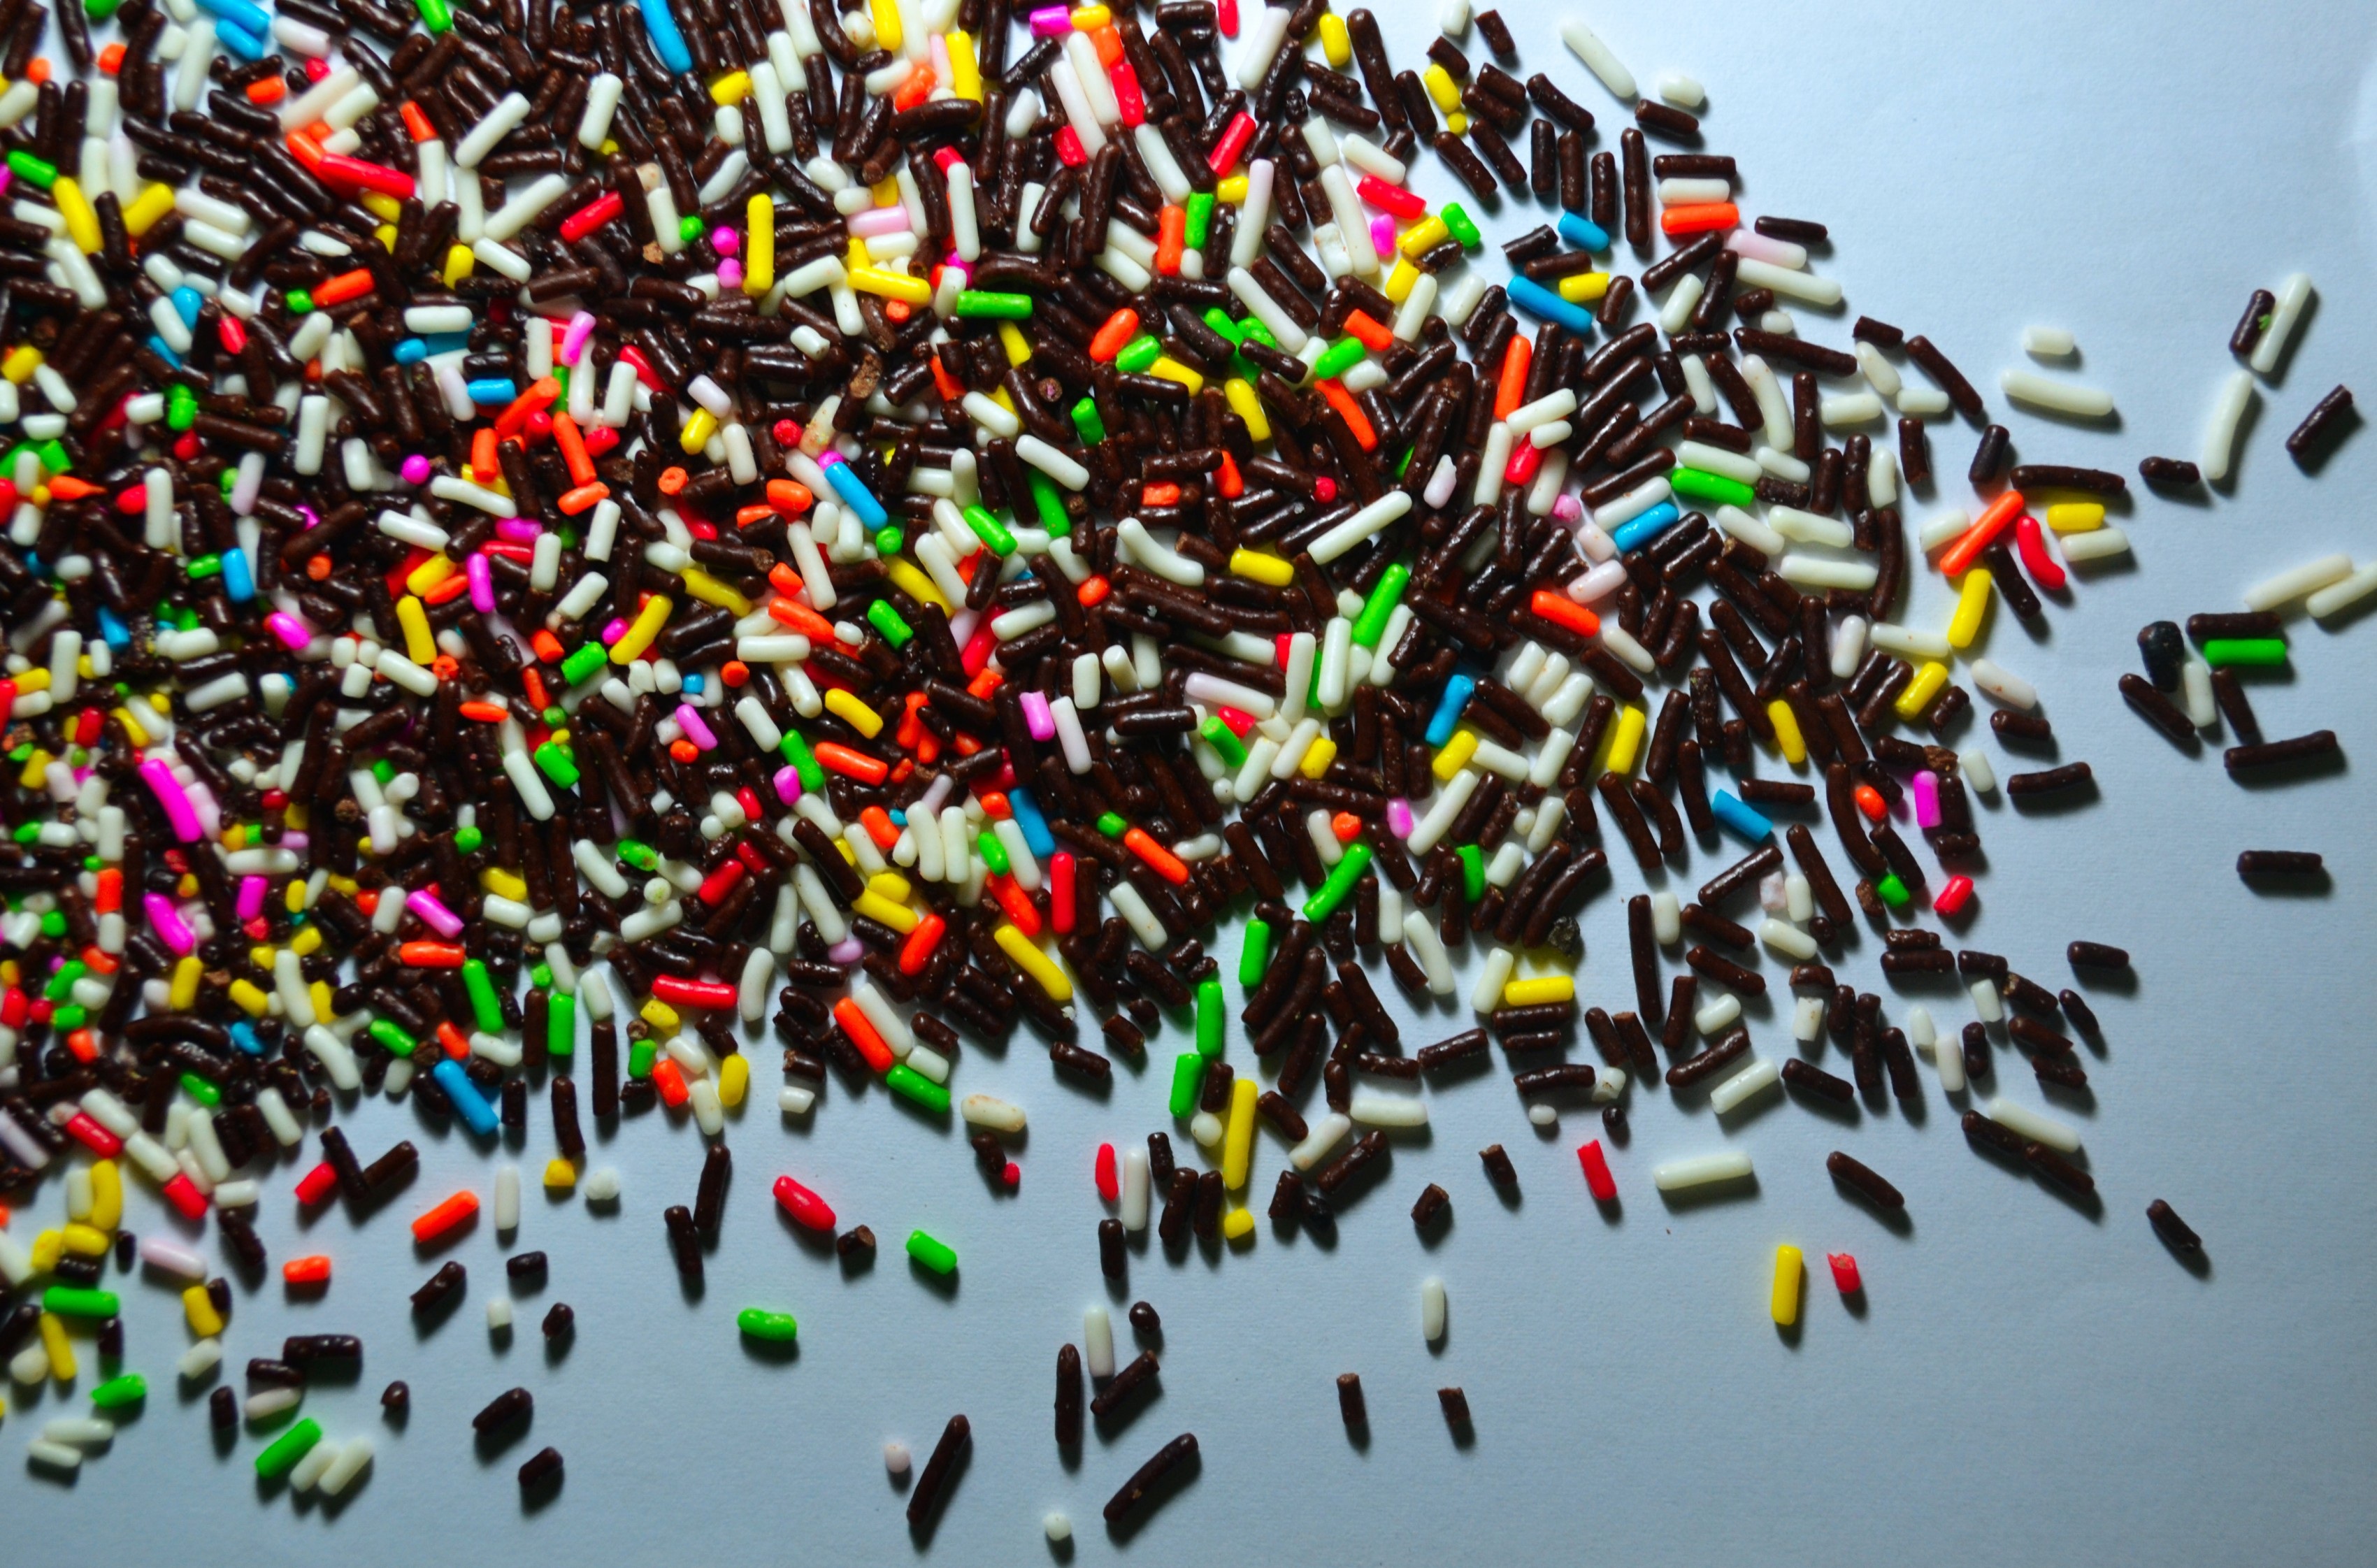
sweet, flower, crowd, food, color, colorful, chocolate, dessert, toy, art, sprinkles, meises